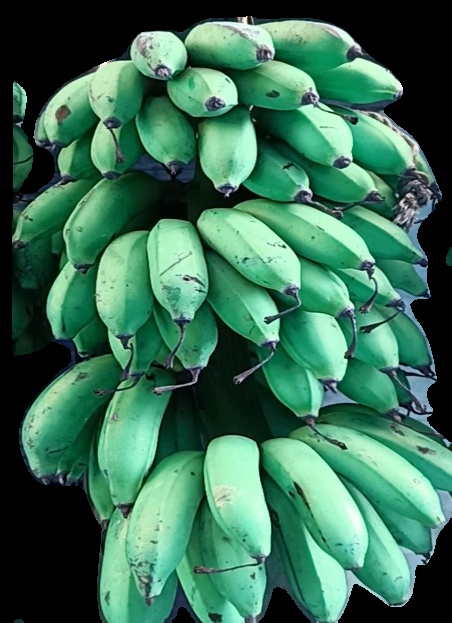
Variety: rasbale
Grade: grade2